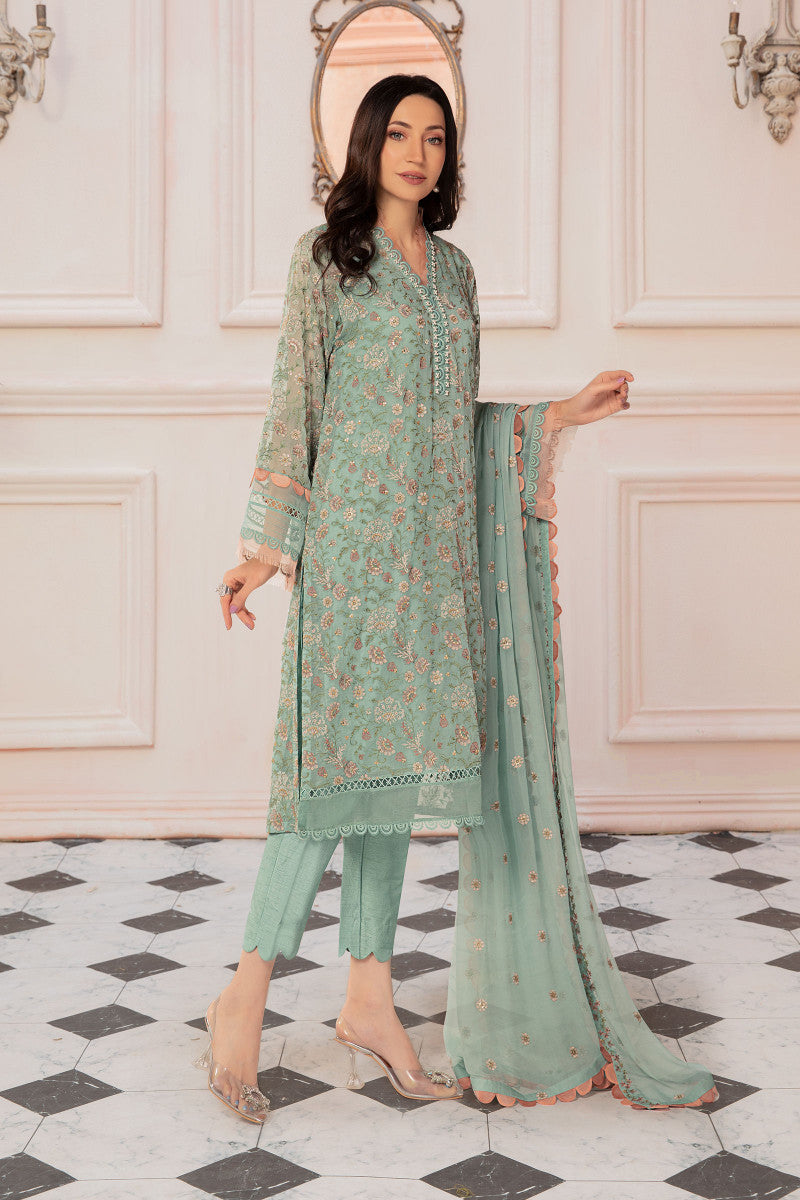
mint embroidered chiffon suit